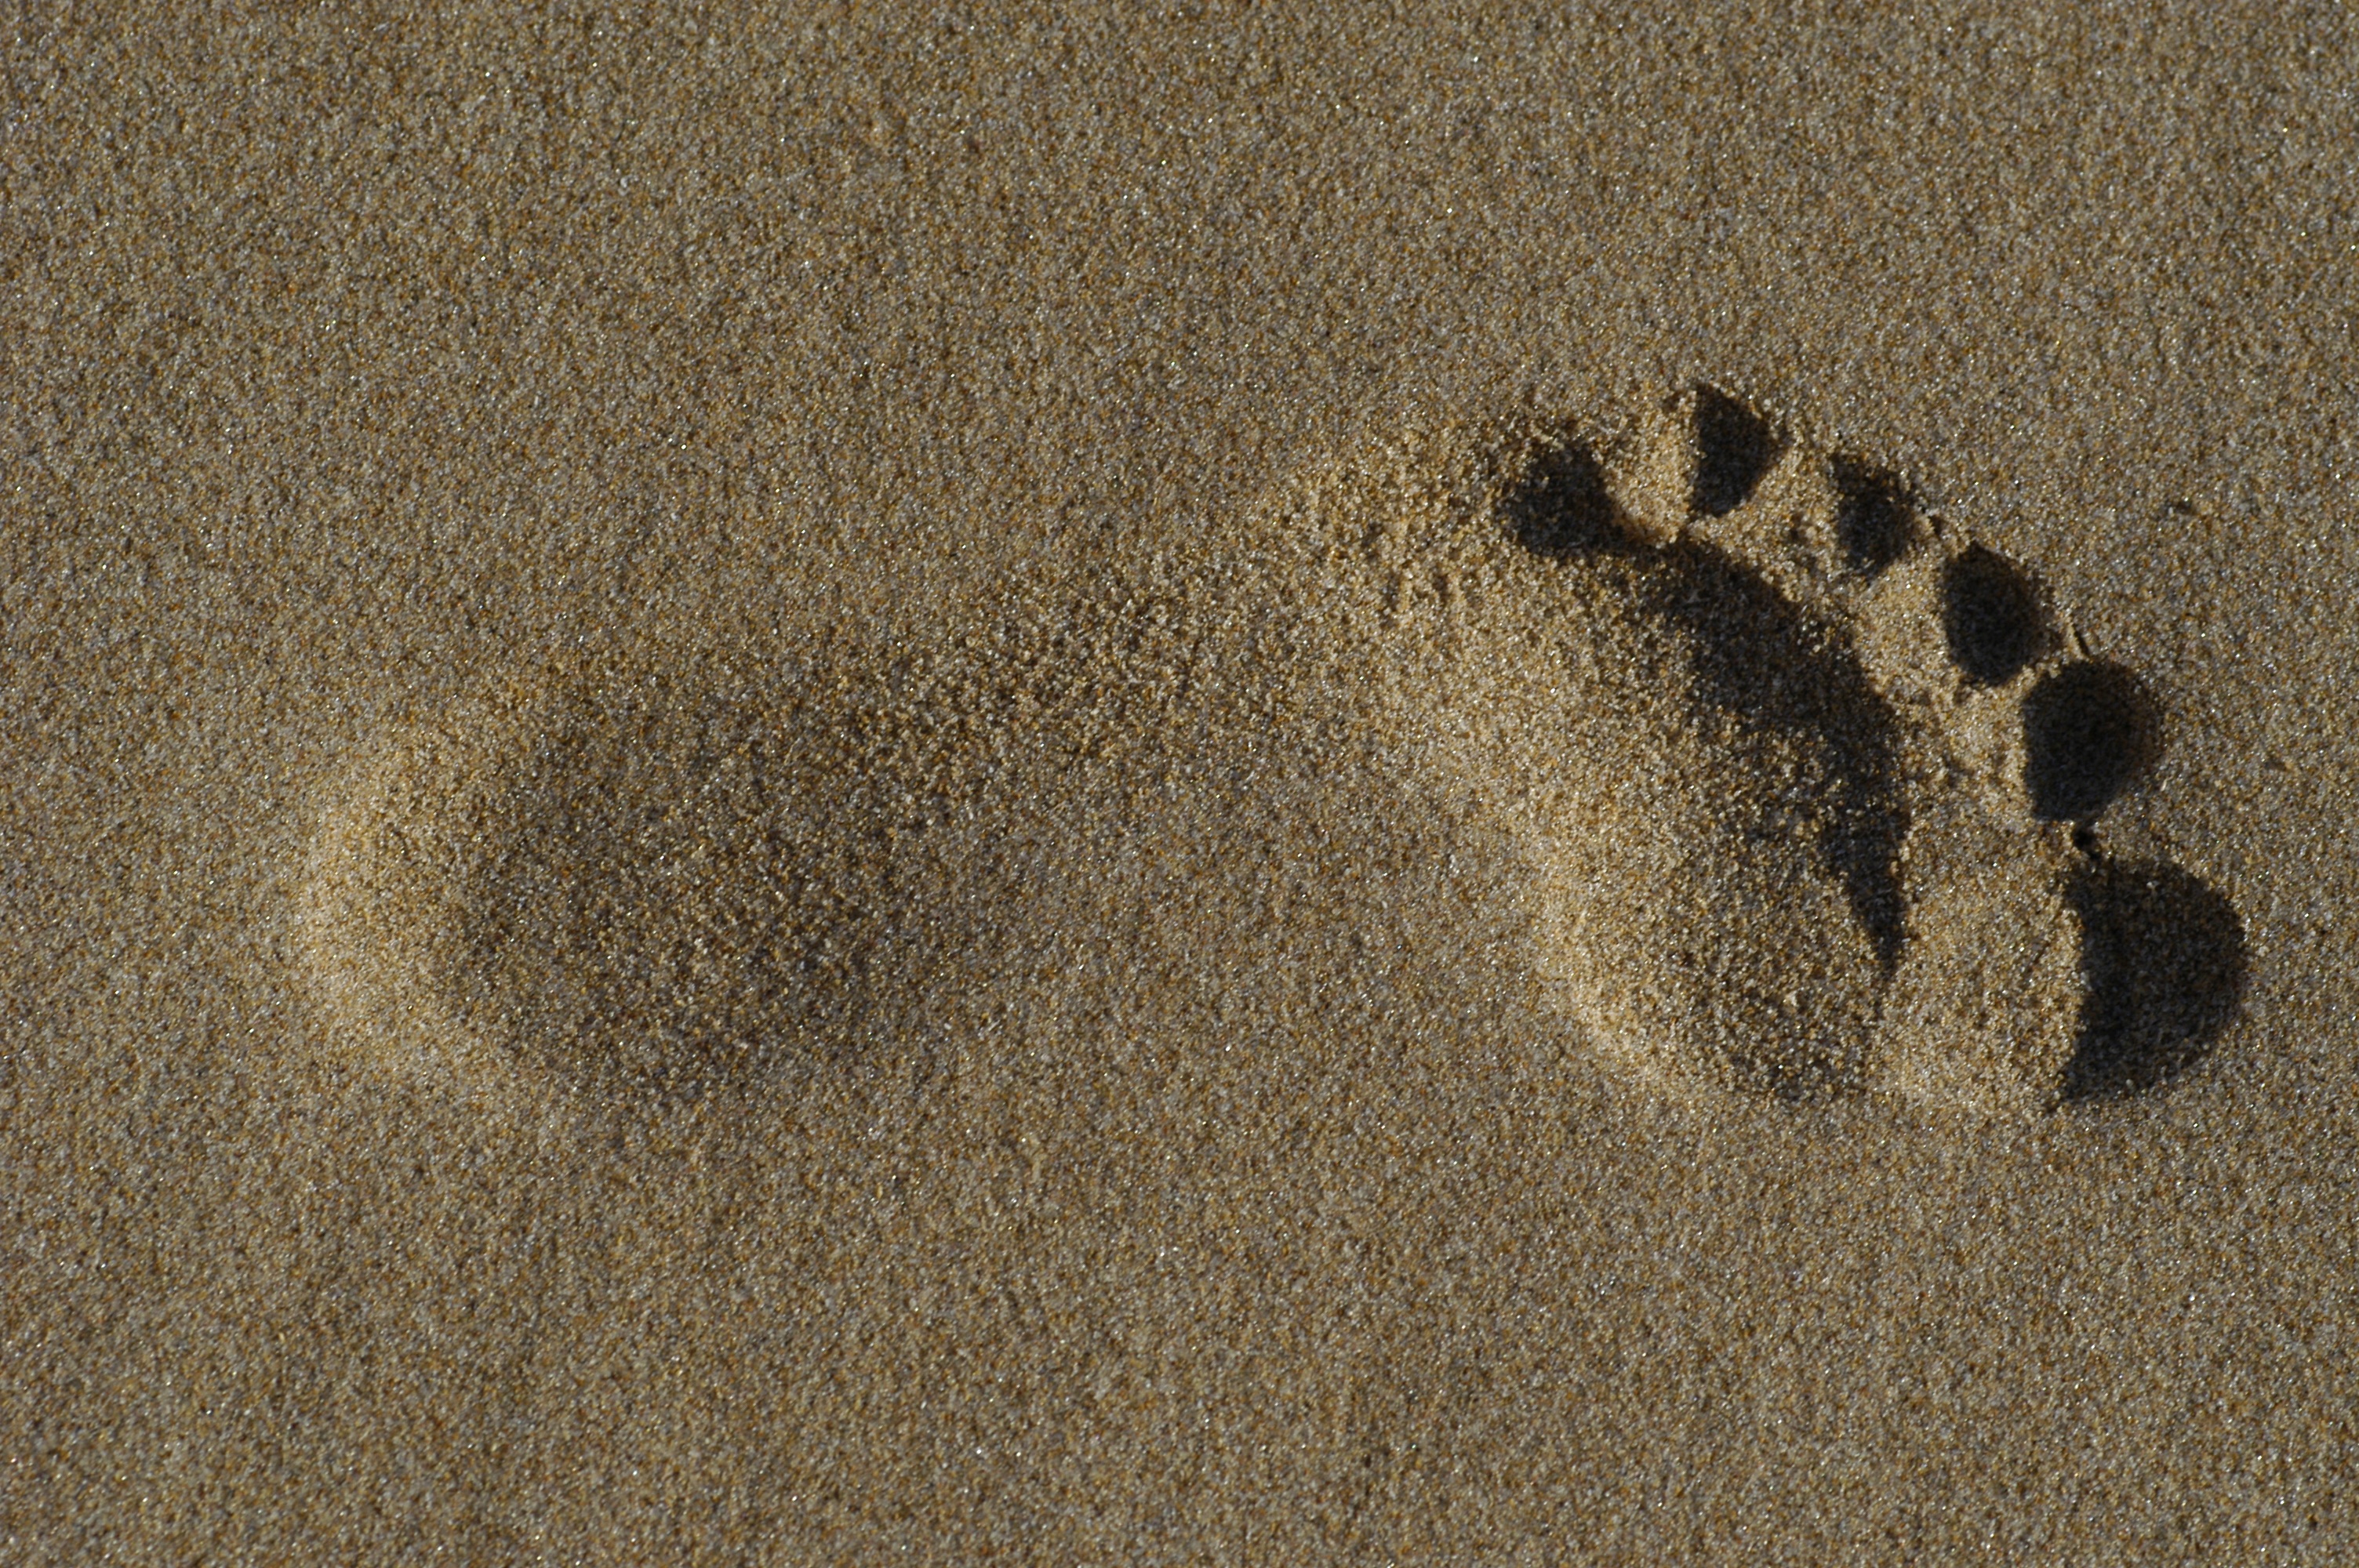
beach, sand, texture, floor, footprint, number, asphalt, foot, soil, human, material, circle, flooring